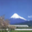
Label: mountain